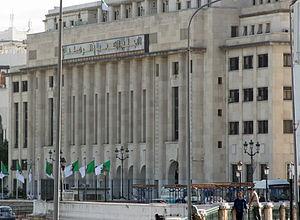
L'Assemblée populaire nationale, est la chambre basse du Parlement algérien. Son rôle est de débattre, de proposer, d'amender et de voter les lois, et de contrôler l'action du Gouvernement. Elle siège au 18 Boulevard Zighoud Youcef à Alger. Depuis 2012, l'Assemblée populaire nationale compte 462 membres, appelés députés, élus au suffrage universel direct pour une durée de cinq ans.
La wilaya d'Alger est représentée à chaque scrutin électoral législatif par des députés à l'Assemblée Populaire Nationale.